Wast Hill Tunnel

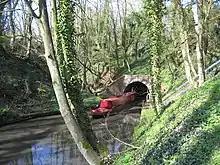
Southern portal

Wast Hill Tunnel is a canal tunnel on the Worcester and Birmingham Canal. Its northern portal is in Hawkesley, Birmingham. Its southern portal is in fields just outside the city's boundaries, in Worcestershire.